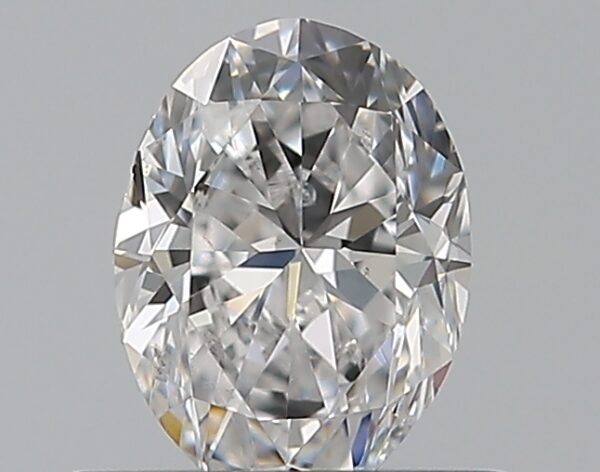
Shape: oval
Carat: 0.5
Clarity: SI1
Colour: D
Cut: GD
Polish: EX
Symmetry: GD
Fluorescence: N
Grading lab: GIA
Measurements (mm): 5.84 x 4.3 x 2.9